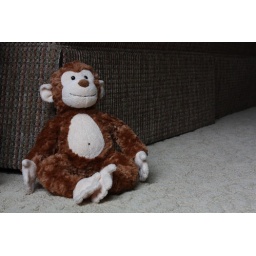
stuffed animal by window